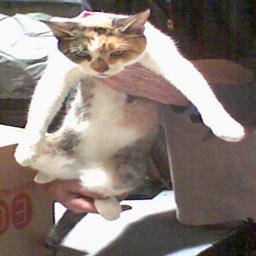
Animal: cats